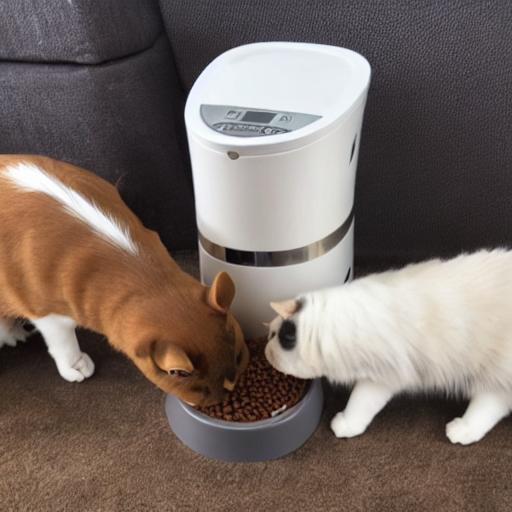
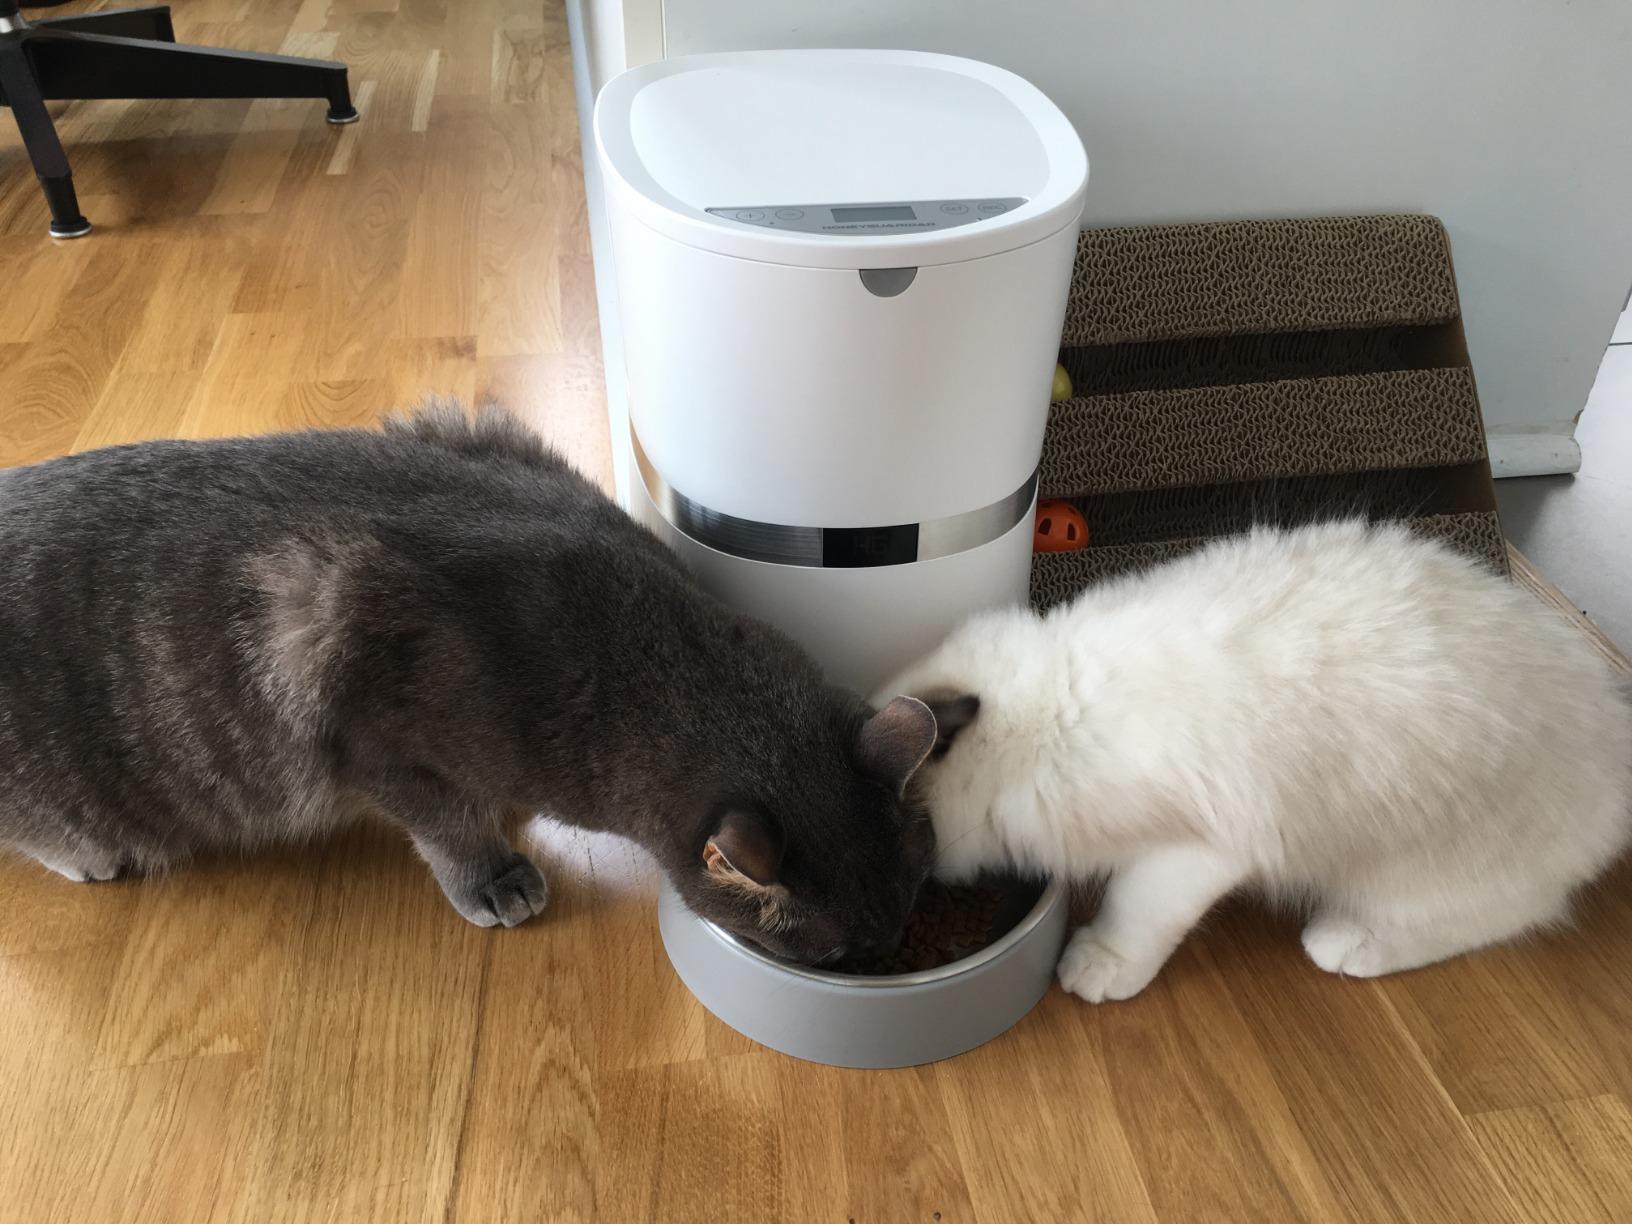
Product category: items_feeder
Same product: no